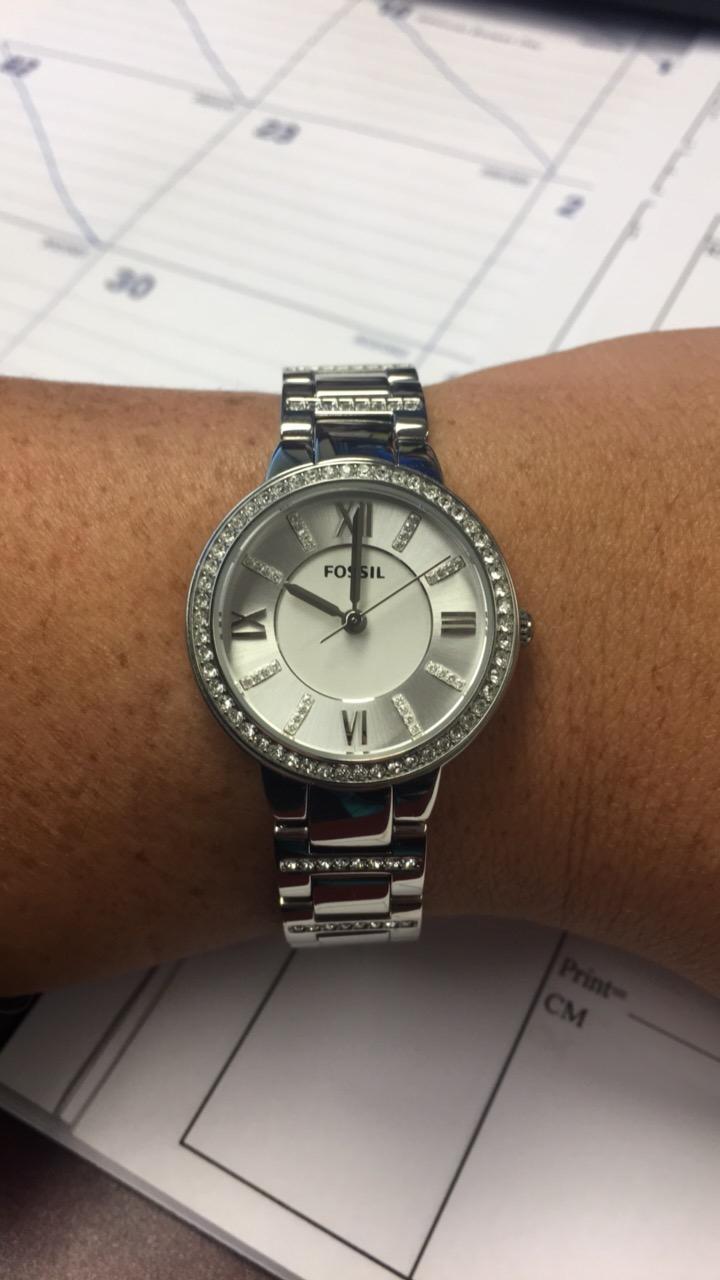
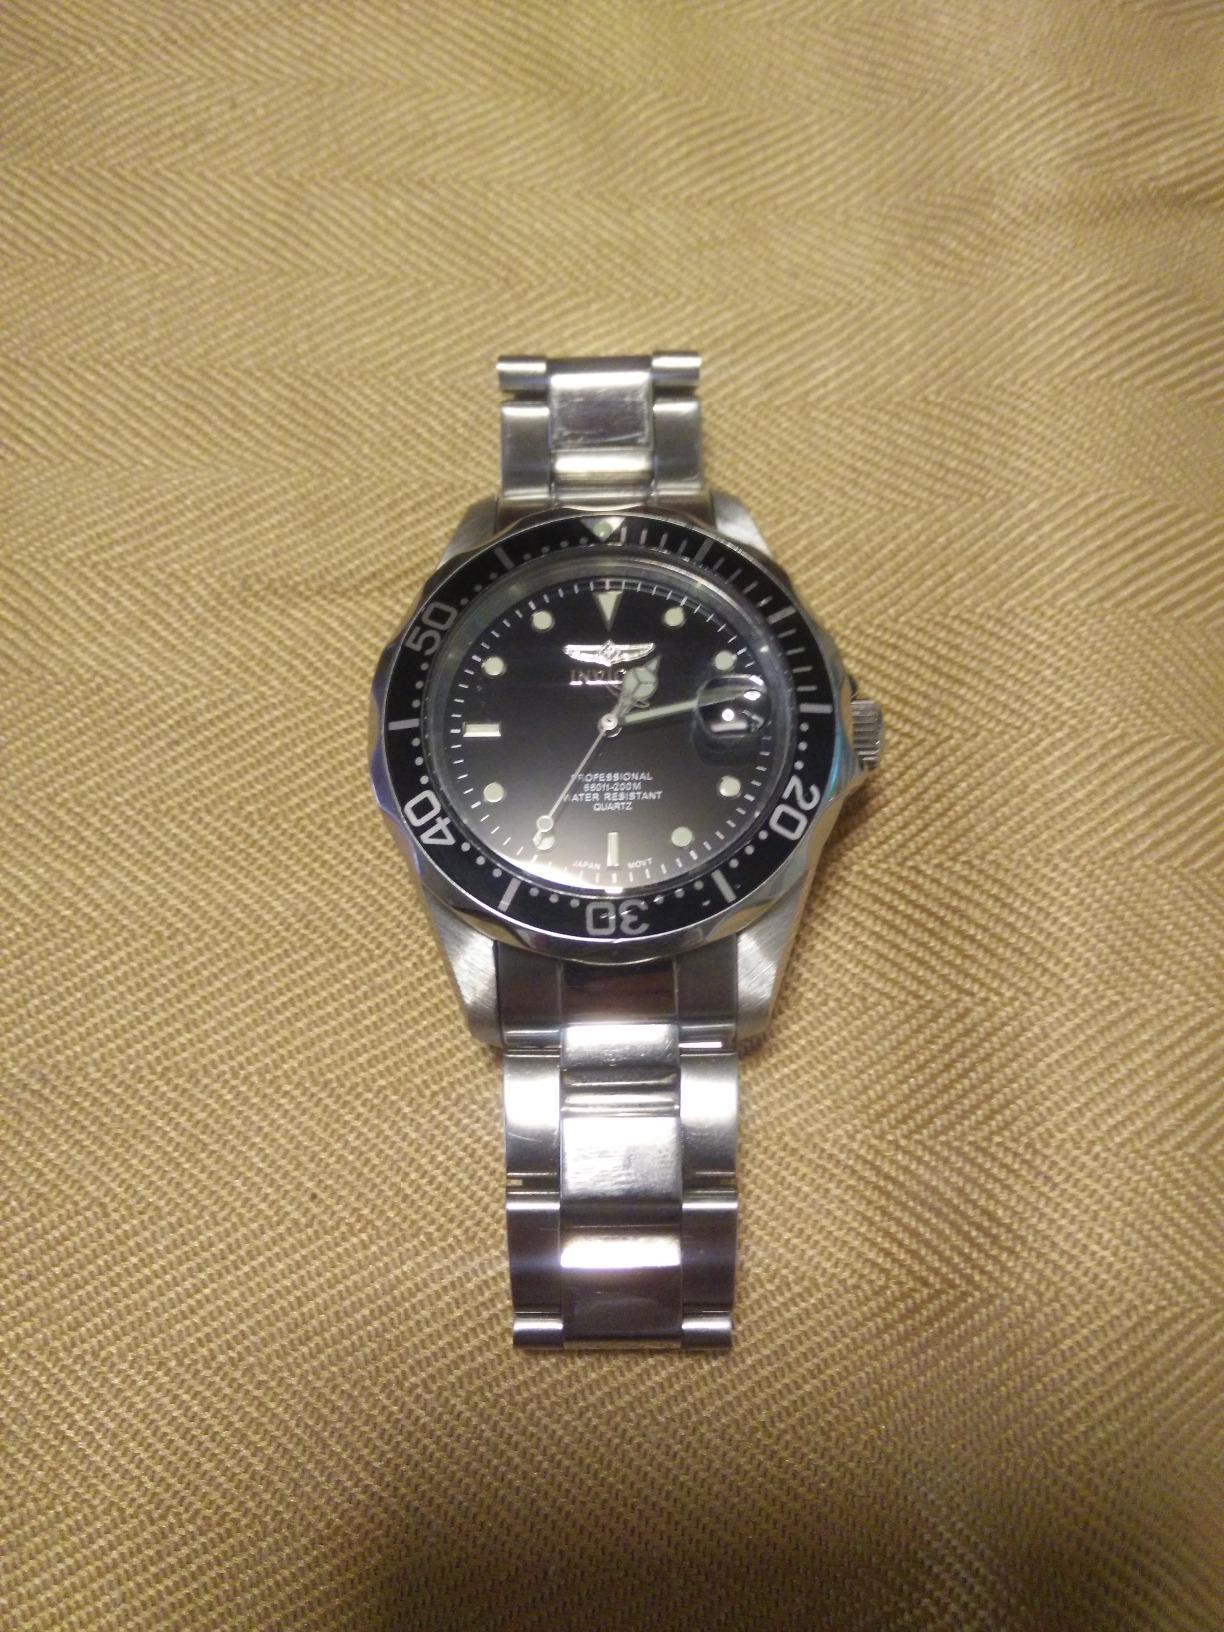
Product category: accessories_watch
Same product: no